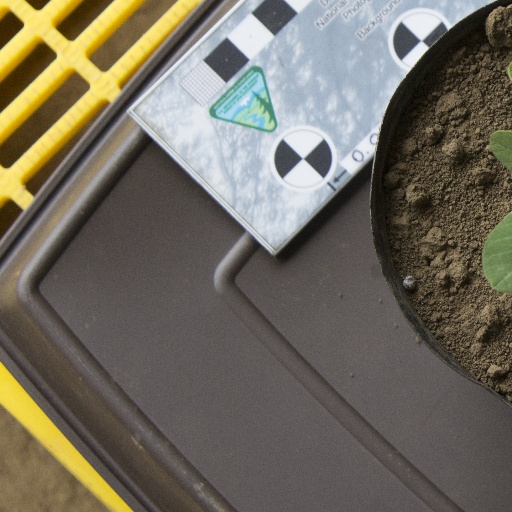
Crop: soybean